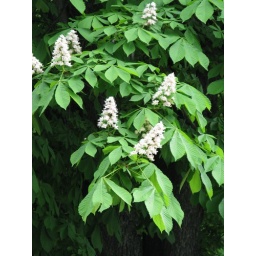
These beautiful horse chestnut trees were all over Denmark and Norway.